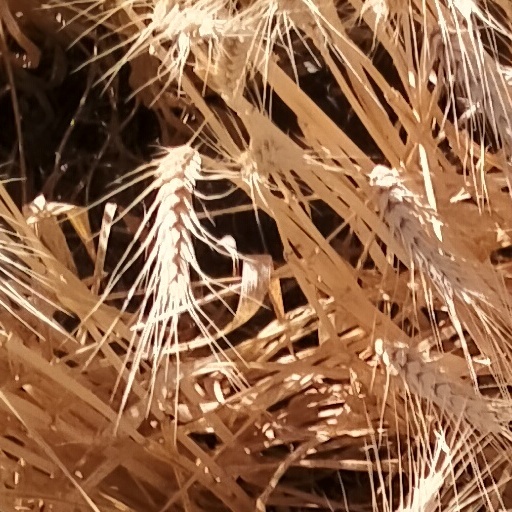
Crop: wheat